Argyll Ferries

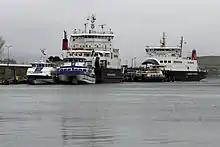
Gourock pierhead on 8 February 2019 during Storm Erik, with "Argyll Flyer" and "Ali Cat", still in Argyll Ferries livery, tied up next to "Coruisk" and the Kilcreggan ferry "Chieftain", while the Rothesay ferry "Bute" arrives after being diverted from Wemyss Bay.

The larger MacBrayne ferry MV "Coruisk" had already been used for peak sailings and for relief sailings when available, in December 2016 Transport Minister Humza Yousaf announced that this ferry was being redeployed to Gourock for winter sailings.